Blue Ridge Mountains Council

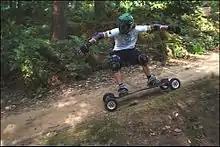
Mountainboarding is a popular feature on the High Knoll Trail

The High Knoll Trail Adventure is a backpacking program encompassing a network of over of mountainous trails that span the Blue Ridge Scout Reservation. Crews hike during the day, and make camp at one of a series of outposts in the evening. At the outposts, activities such as rock-climbing, blacksmithing, and rifle shooting are offered. Based out of Camp Ottari, the program attracts out-of-state participants and has been compared to a Philmont-like experience for Scouts. "The Daily Advocate" newspaper, in reporting on a group of Ohio Explorers traveling to the Virginia camp to participate in the High Knoll Trail program, described it as a "rugged outdoor adventure ... of back-packing and trail camping" on the six-day trek. In 2000, visiting Boy Scouts from Pennsylvania set a record for the trail at the time, hiking 68 miles (100 km) in five days. Backpackers must be at least 13 years old and at least 1st Class rank by June 1st to participate in High Knoll.